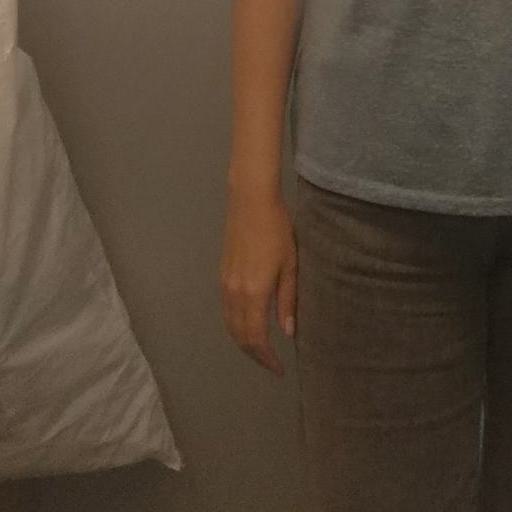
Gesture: no_gesture